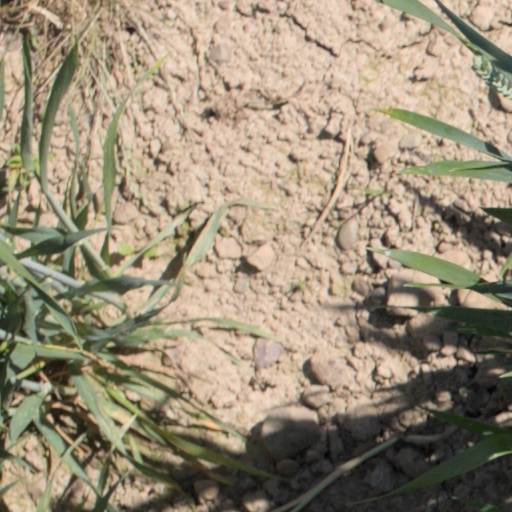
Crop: wheat